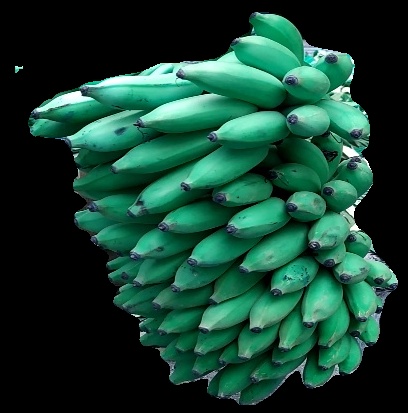
Variety: elakki-bale
Grade: grade1